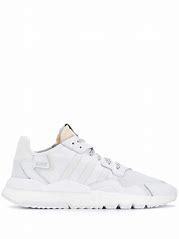
Brand: adidas
Model: originals Adidas Originals Nite Jogger